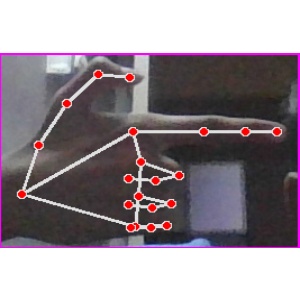
अक्षर: ब